Vascular cambium

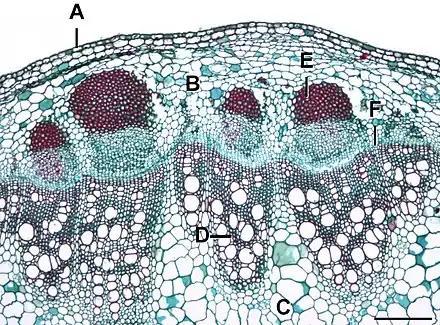
"Helianthus" stem in section. The cells of the vascular cambium (F) divide to form phloem on the outside, located beneath the bundle cap (E), and xylem (D) on the inside. Most of the vascular cambium is here in vascular bundles (ovals of phloem and xylem together) but it is starting to join these up as at point F between the bundles.

The vascular cambium is the main growth tissue in the stems and roots of many plants exhibiting secondary growth, specifically in dicots such as buttercups and oak trees, gymnosperms such as pine trees, as well as in certain other vascular plants. It produces secondary xylem inwards, towards the pith, and secondary phloem outwards, towards the bark. Generally, more secondary xylem is produced than secondary phloem.